Mary Rowlandson

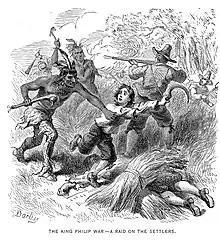

At sunrise on February 10, 1676, during King Philip's War, Lancaster came under attack by Narragansett, Wampanoag, and Nashaway–Nipmuc groups led by Monoco. Rowlandson and her three children, Joseph, Mary, and Sarah, were among those taken in the raid.